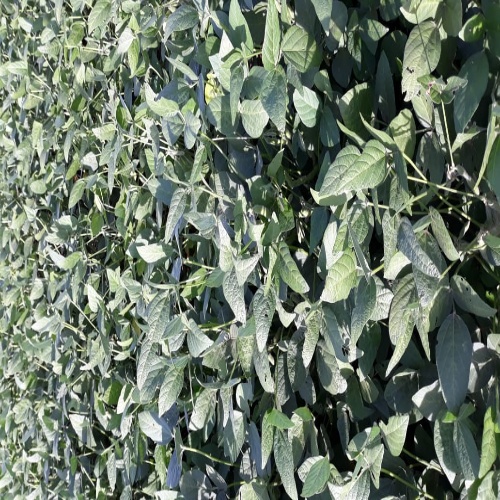
Label: Caterpillar